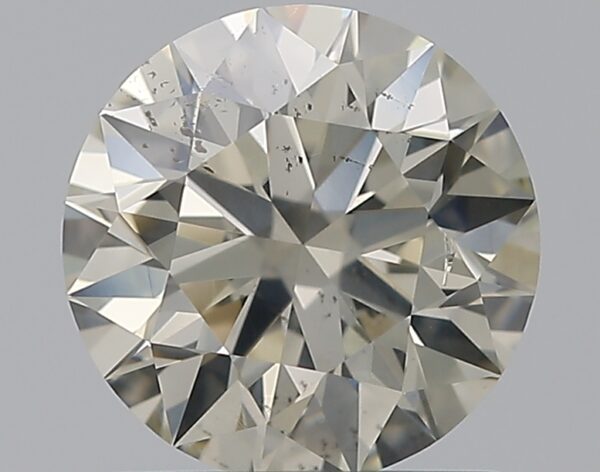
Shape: round
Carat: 1
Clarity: SI2
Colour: L
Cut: EX
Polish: EX
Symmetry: EX
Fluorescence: F
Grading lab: GIA
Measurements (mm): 6.39 x 6.42 x 3.99